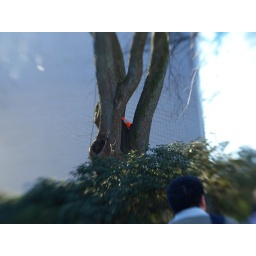
A UBC road cone in a tree